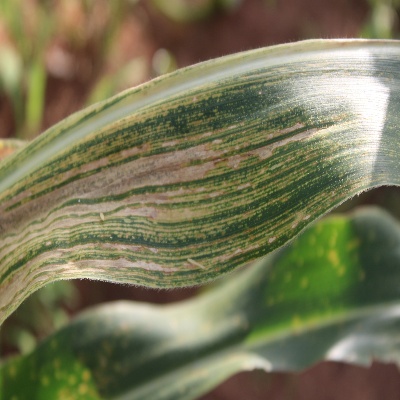
Crop: Maize
Condition: leaf blight